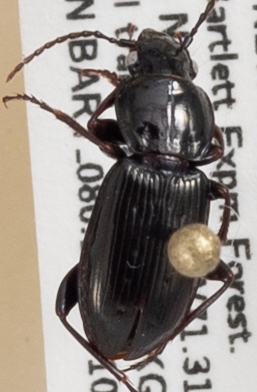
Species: Pterostichus pensylvanicus
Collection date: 2019-10-02
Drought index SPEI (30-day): -1.69
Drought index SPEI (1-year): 0.9
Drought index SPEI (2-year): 0.71